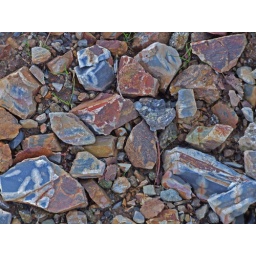
Crushed rock road bed around the North Shore of Lake Shasta, CA